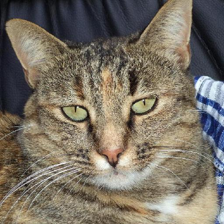
Label: animals